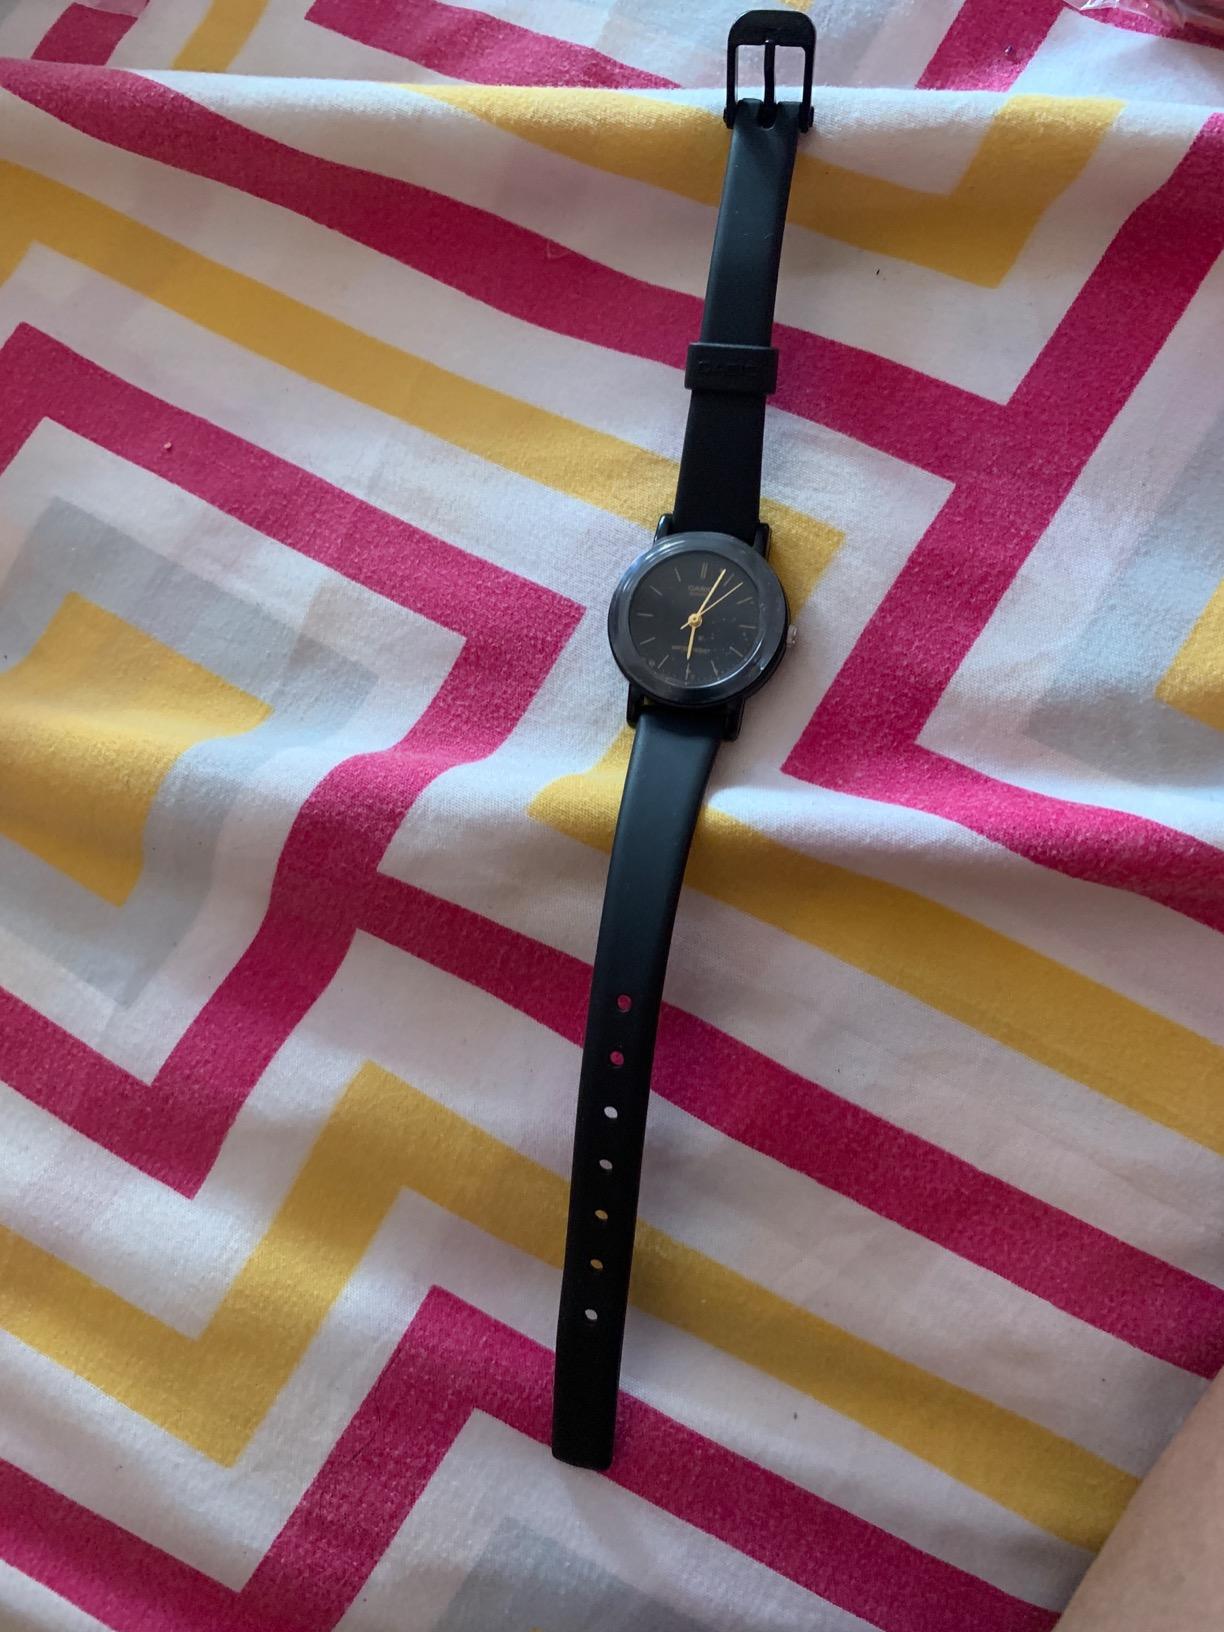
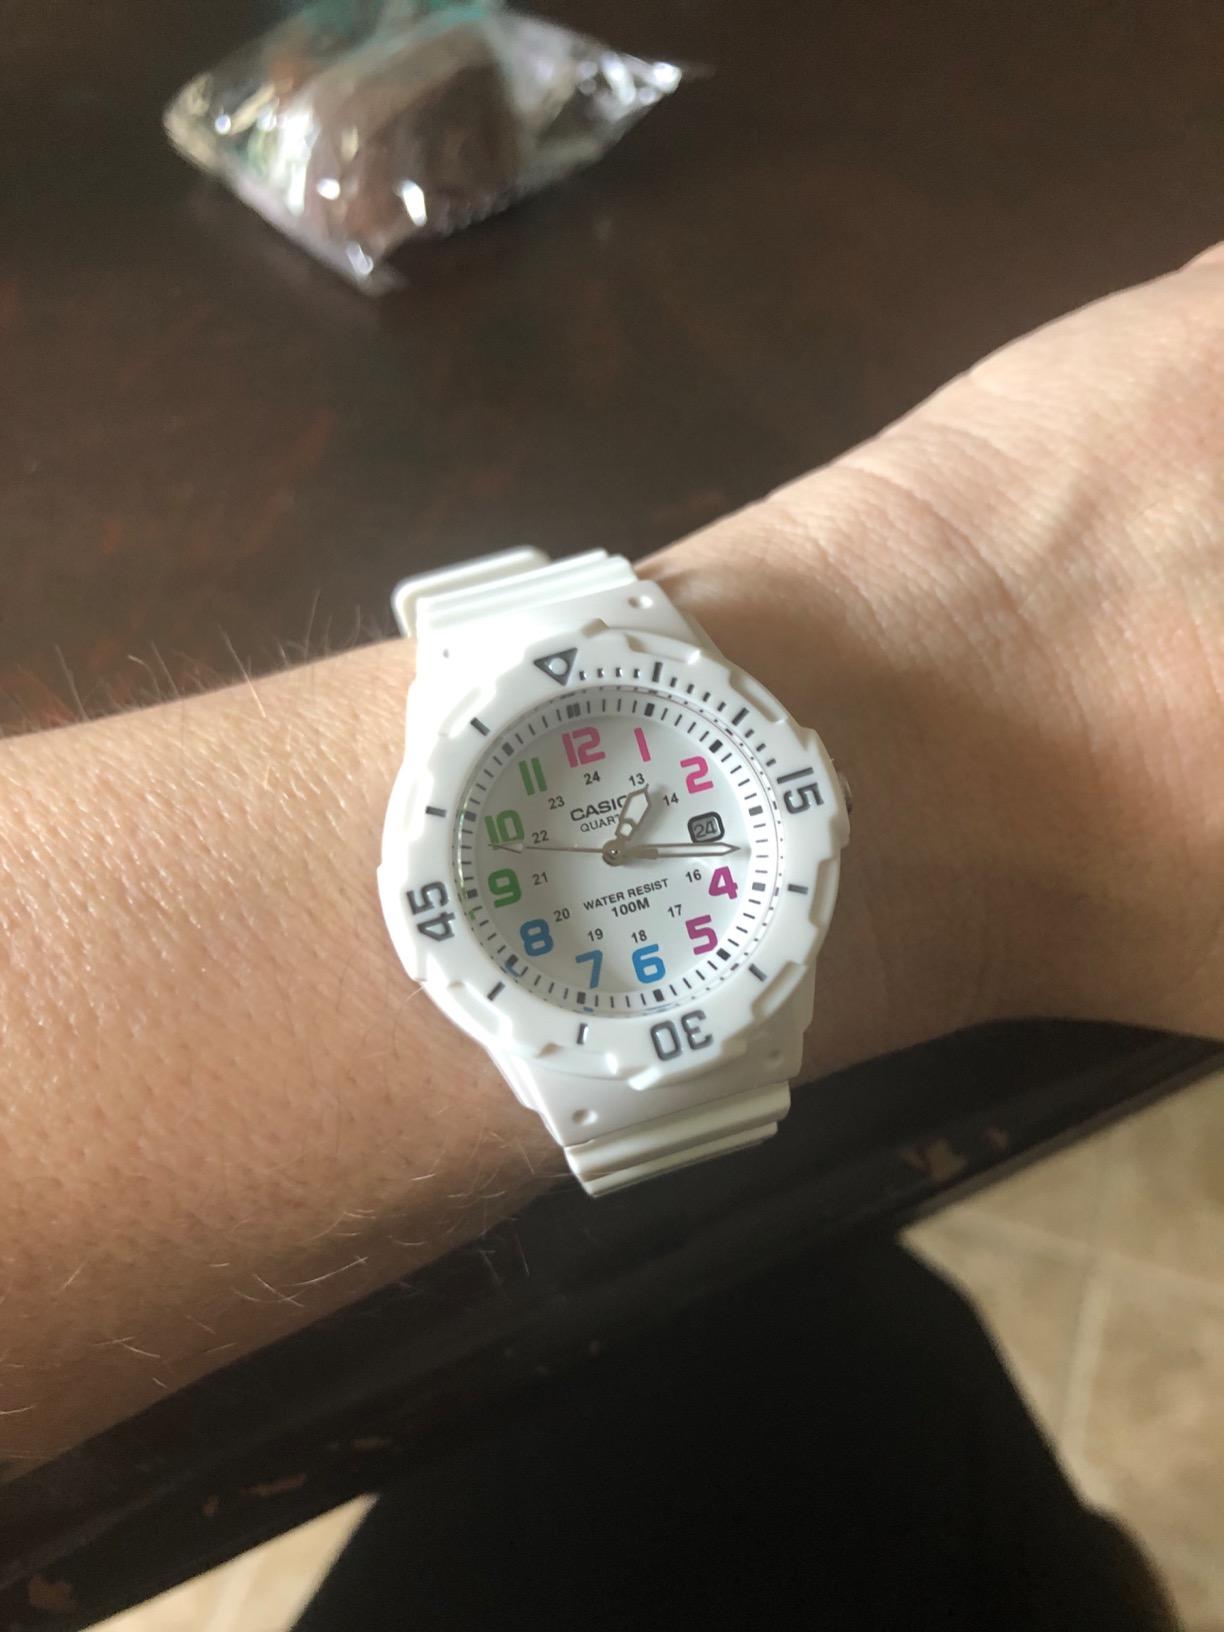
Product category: accessories_watch
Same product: no